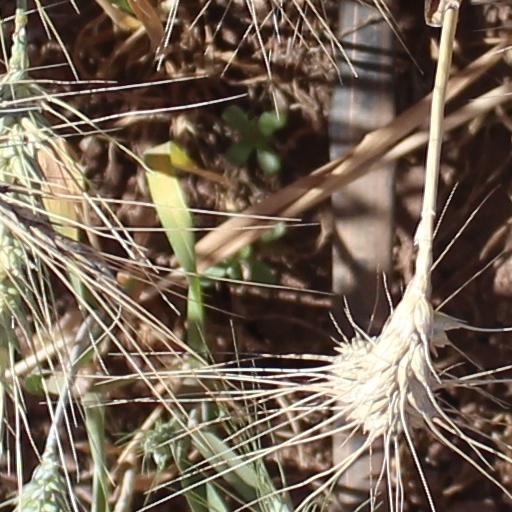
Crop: wheat